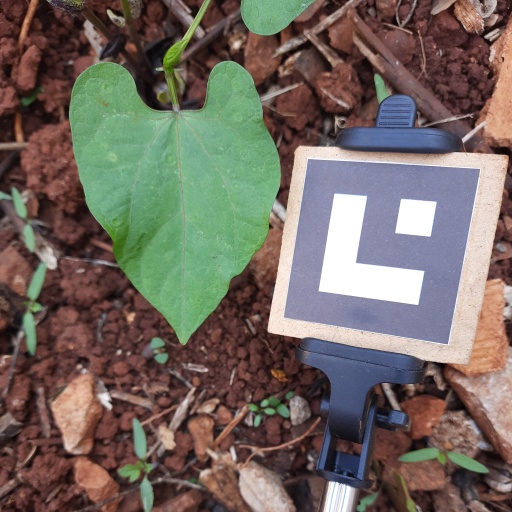
Observations: wavy surface, no eating holes, under shade